History of the Isle of Man

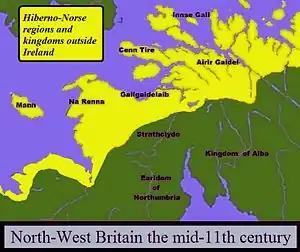
11th century (north is to the right)

From the middle of the 12th century until 1217 the suzerainty had remained of a very shadowy character; Norway had become a prey to civil dissensions. But after that date it became a reality, and Norway consequently came into collision with the growing power of the kingdom of Scotland.